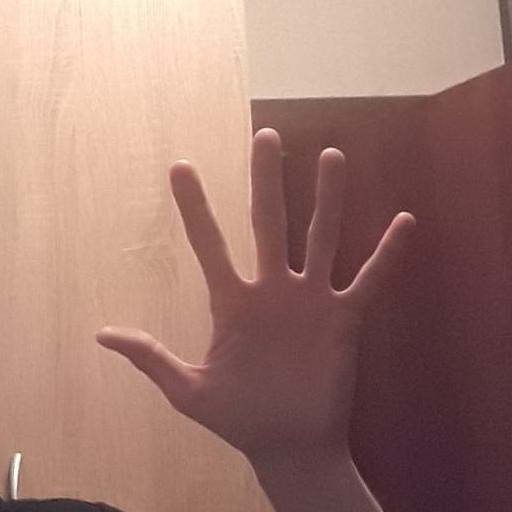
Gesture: palm